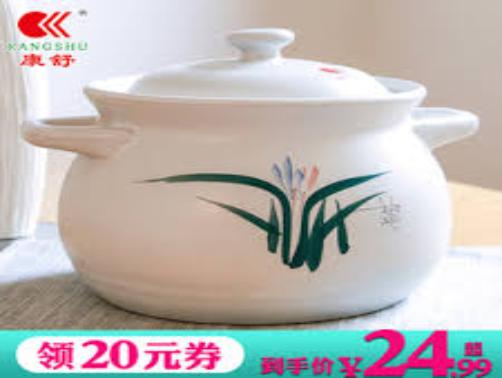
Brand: kangshu
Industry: Others